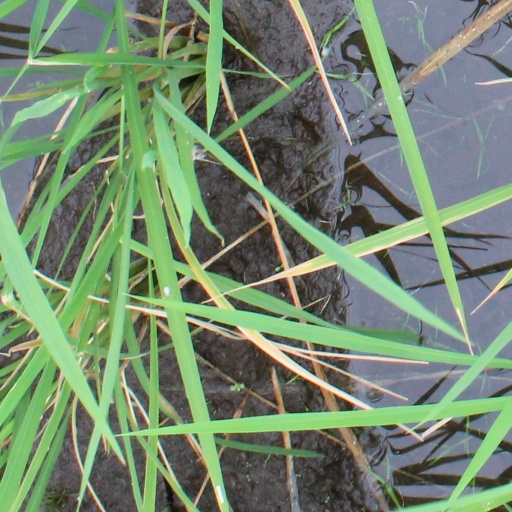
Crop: rice